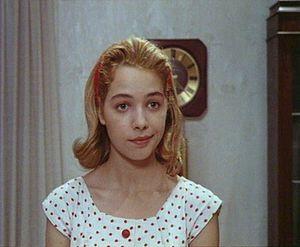
Mili Avital, née le 30 mars 1972 à Jérusalem, est une actrice et mannequin israélienne.